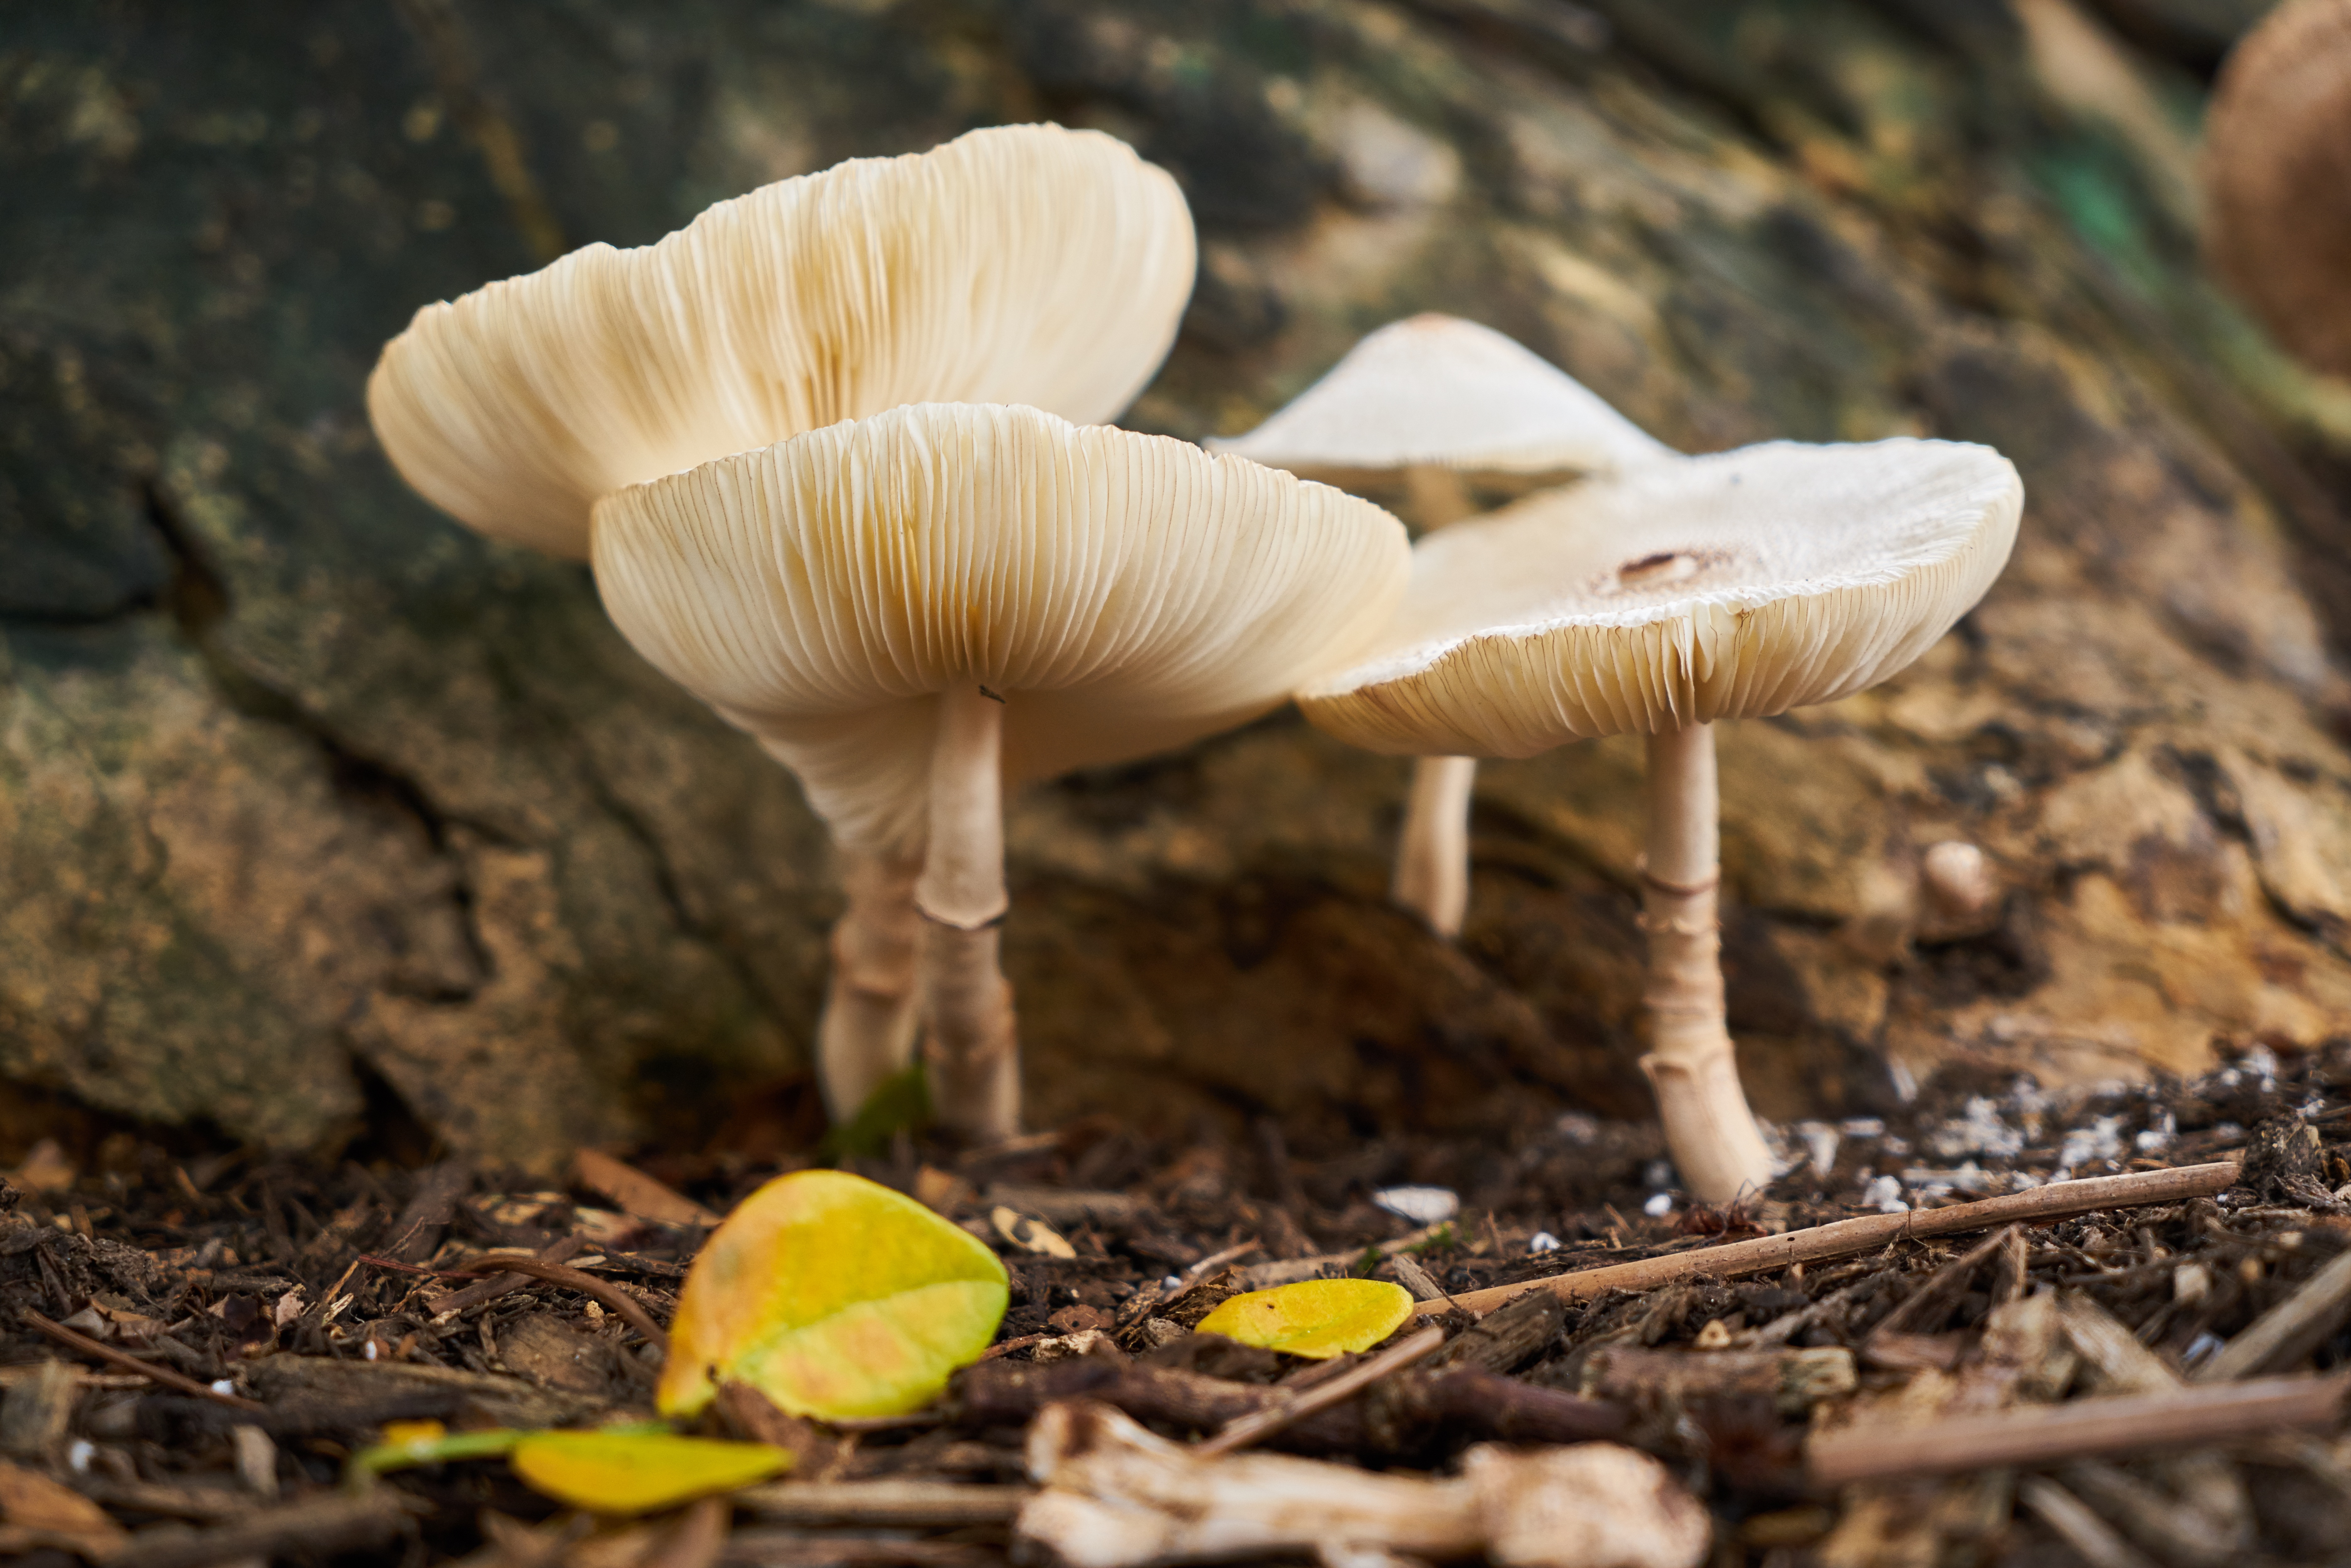
nature, forest, plant, spring, macro, autumn, soil, mushroom, yellow, garden, flora, season, fauna, close up, fungus, background, little, beautiful, woodland, agaric, bolete, agaricus, macro photography, matsutake, open air, oyster mushroom, edible mushroom, medicinal mushroom, agaricomycetes, agaricaceae, champignon mushroom, penny bun, pleurotus eryngii